Homer C. Blake

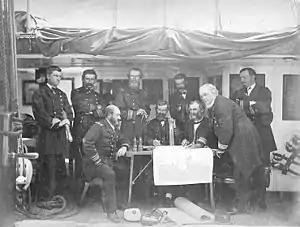

Blake then served at the Navy's Bureau of Navigation at Portsmouth, New Hampshire receiving promotion to commander on 3 March 1866. He commanded the sloop on the European Squadron in 1868, and on 8 December 1869, commissioned the sloop . The "Alaska" sailed from New York on 9 April 1870, in company with Rear Admiral John Rodger's flagship, , but soon parted company, and steamed independently to the Far East. "Alaska" visited many of the more important ports to show the flag.